Rothschild family

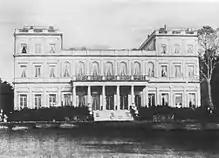
A landmark Rothschild palace in Frankfurt, Germany, Villa Günthersburg (photographed 1855)

The Rothschilds already possessed a significant fortune before the start of the Napoleonic Wars (1803–1815), and the family had gained preeminence in the bullion trade by this time. From London in 1813 to 1815, Nathan Mayer Rothschild was instrumental in almost single-handedly financing the British war effort, organising the shipment of bullion to the Duke of Wellington's armies across Europe, as well as arranging the payment of British financial subsidies to their continental allies. In 1815 alone, the Rothschilds provided £9.8 million (equivalent to about £ million in ) in subsidy loans to Britain's continental allies.